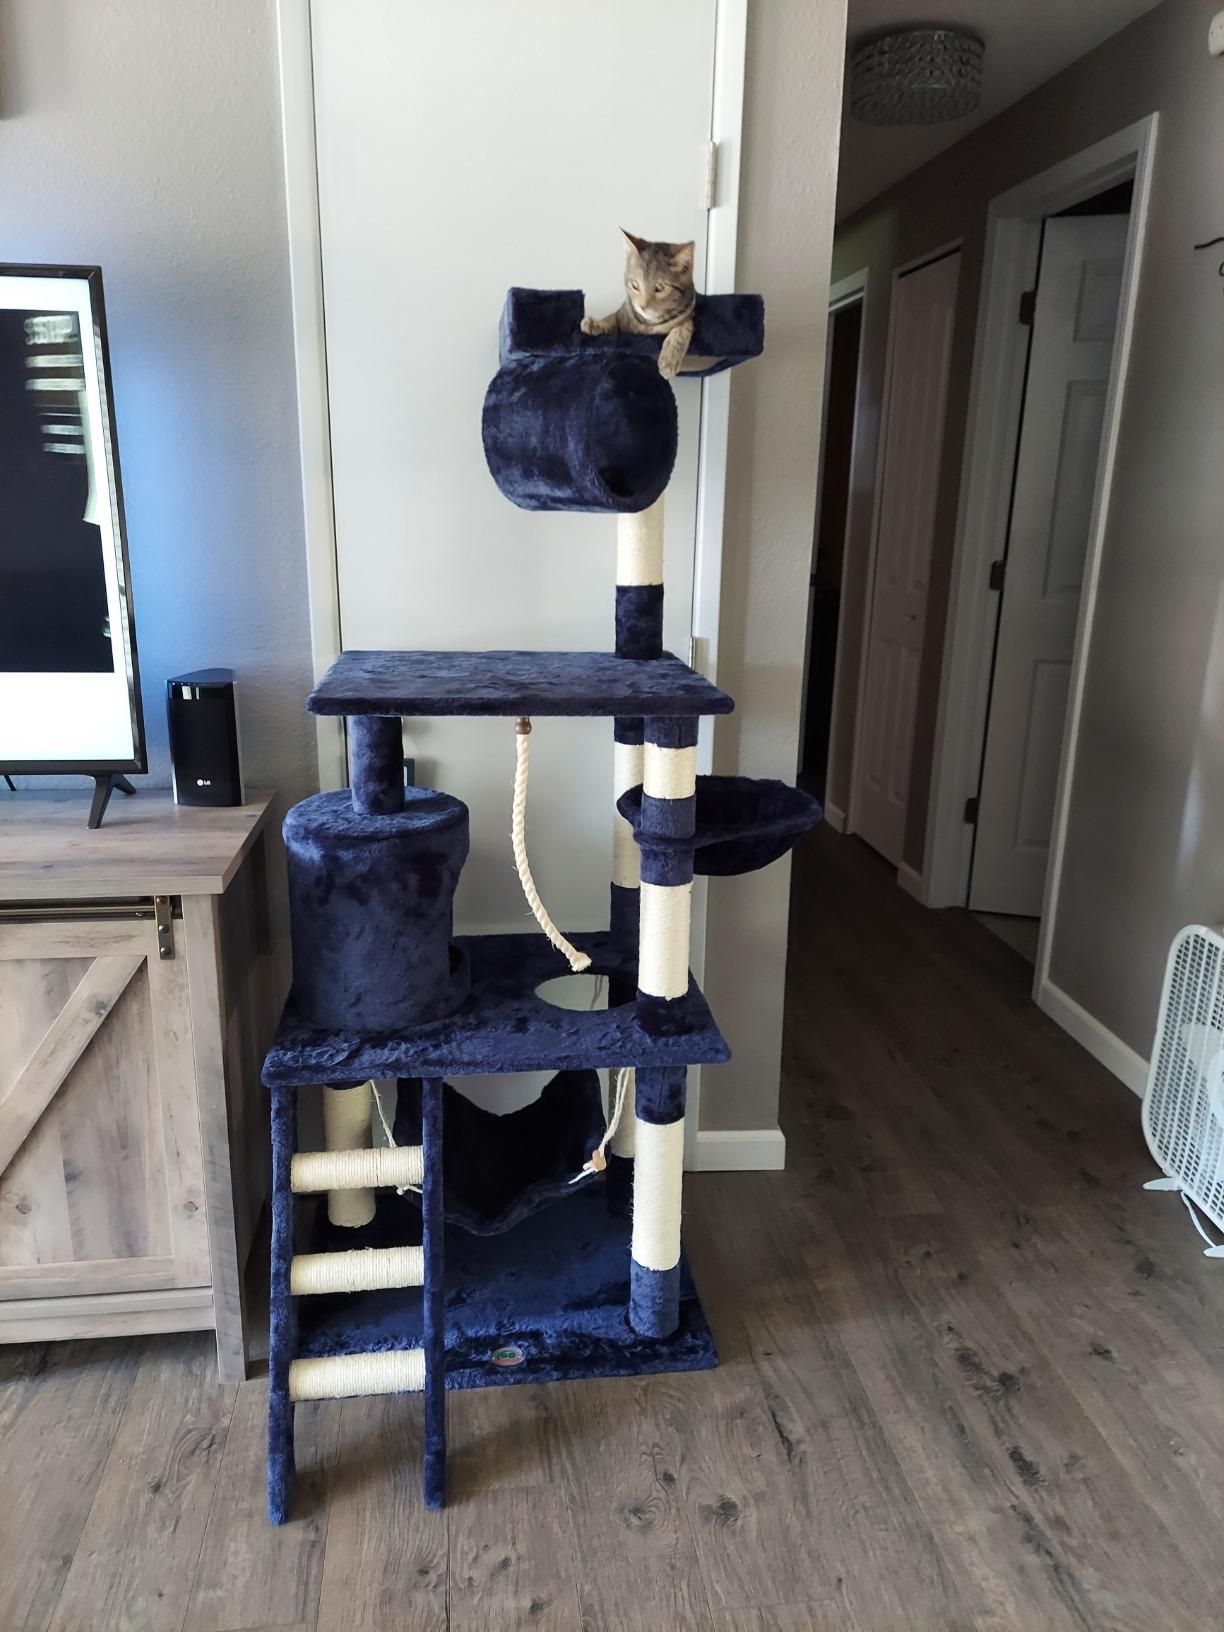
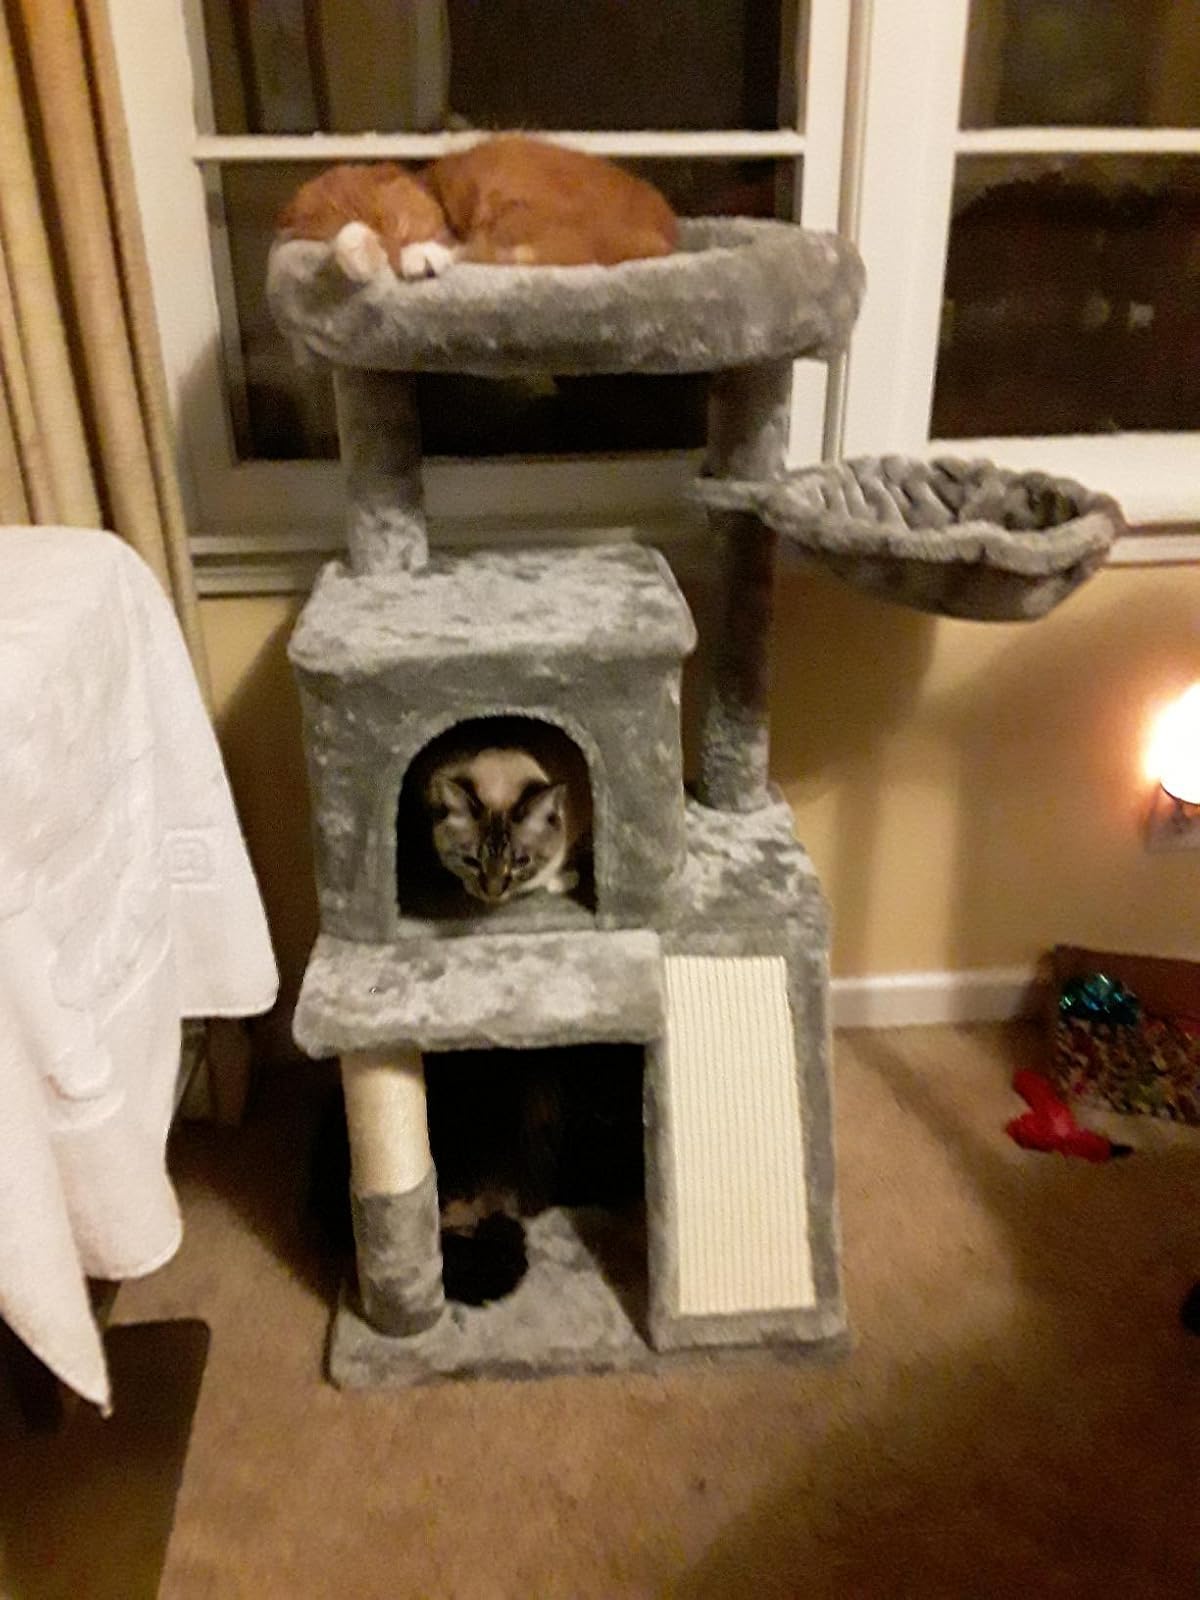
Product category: items_cat tree
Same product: no